Calcitonin gene-related peptide

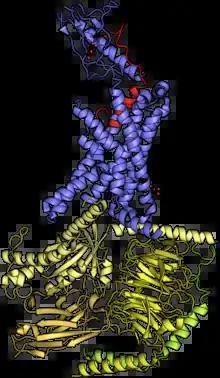
Structure of the human calcitonin receptor-Gs complex. The calcitonin transmembrane receptor (blue) is bound to human calcitonin (red) and the G complex (yellow).

CGRP mediates its effects through a heteromeric receptor composed of a G protein-coupled receptor called calcitonin receptor-like receptor (CALCRL) and RAMP1. CGRP receptors are found throughout all the body, suggesting that the protein may modulate a variety of physiological functions in all major systems (e.g., respiratory, endocrine, gastrointestinal, immune, and cardiovascular). These transmembrane receptors form folded accordion-like structures embedded in the cell membrane with loops of protein on the inside (intracellular loops) and outside (extracellular loops) of the membrane. The second extracellular loop is fundamental for ligand-induced activation, with key interactions of R274/Y278/D280/W283.